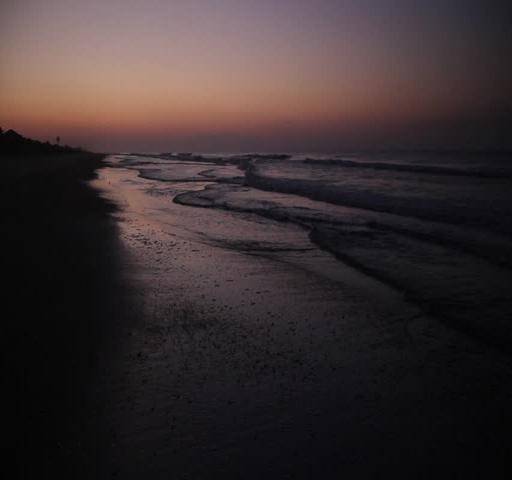
ocean waves break on a sandy beach just minutes before sunrise .